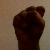
The image shows a hand gesture representing the letter 'S' in Indian Sign Language.